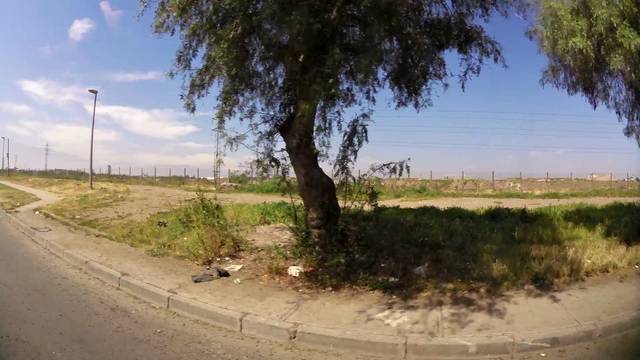
Region: Chile
Coordinates: -33.482, -70.72